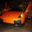
Label: automobile